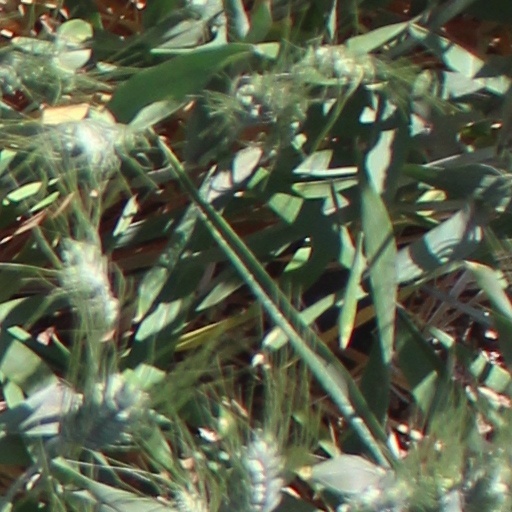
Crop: wheat